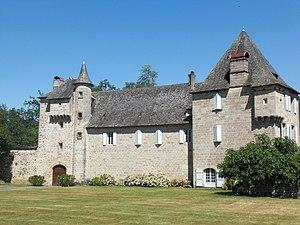
Château d'Estresse, (Inscrit, 1971) Visite sur rendez-vous par le propriétaire (château privé). Très belle vue sur la Dordogne depuis le jardin du château. This building is inscrit au titre des Monuments Historiques. It is indexed in the Base Mérimée, a database of architectural heritage maintained by the French Ministry of Culture,
Cet article recense les monuments historiques de la Corrèze, en France.
Beaulieu-sur-Dordogne est une commune française située dans le département de la Corrèze, en région Nouvelle-Aquitaine. Le 1ᵉʳ janvier 2019, elle étend son périmètre à la commune de Brivezac sous le régime de la commune nouvelle.
Astaillac est une commune française située dans le département de la Corrèze en région Nouvelle-Aquitaine. Ses habitants sont appelés les Astaillacois et les Astaillacoises.
Le château d'Estresse olim Dextricios se trouve sur la commune d'Astaillac en Corrèze construit sur les bords de la Dordogne au cours des XVIᵉ et XVIIᵉ siècles. Il fait l'objet d'une protection au titre des monuments historiques.